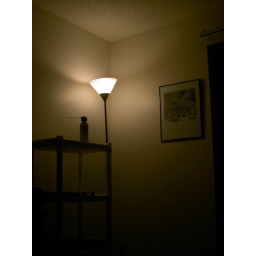
Light in the living room by the balcony door kok